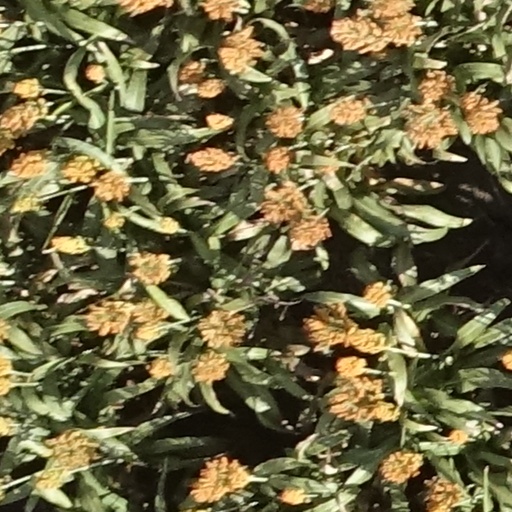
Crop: sorghum